Hausvogteiplatz (Berlin U-Bahn)

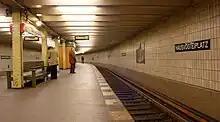
Station platform

Hausvogteiplatz is a Berlin U-Bahn station on line U2, located in Mitte. The eponymous square, former site of a bastion of the historic city fortification (Berlin Fortress), was named after the Prussian aulic court and prison. In the late 19th century it had developed as a centre of Berlin's clothing industry.